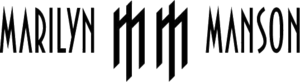
Marilyn Manson [ˈmɛəɹɪlɪn ˈmænsən], de son vrai nom Brian Hugh Warner [ˈbɹaɪən hjuː wɔɹnɚ], né le 5 janvier 1969 à Canton dans l'Ohio, est un musicien, chanteur rock, peintre, poète, acteur et plasticien américain. Il est mondialement connu pour être le leader du groupe de metal industriel Marilyn Manson, portant son nom. Son nom de scène est une référence à l'actrice Marilyn Monroe et au gourou Charles Manson.